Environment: real
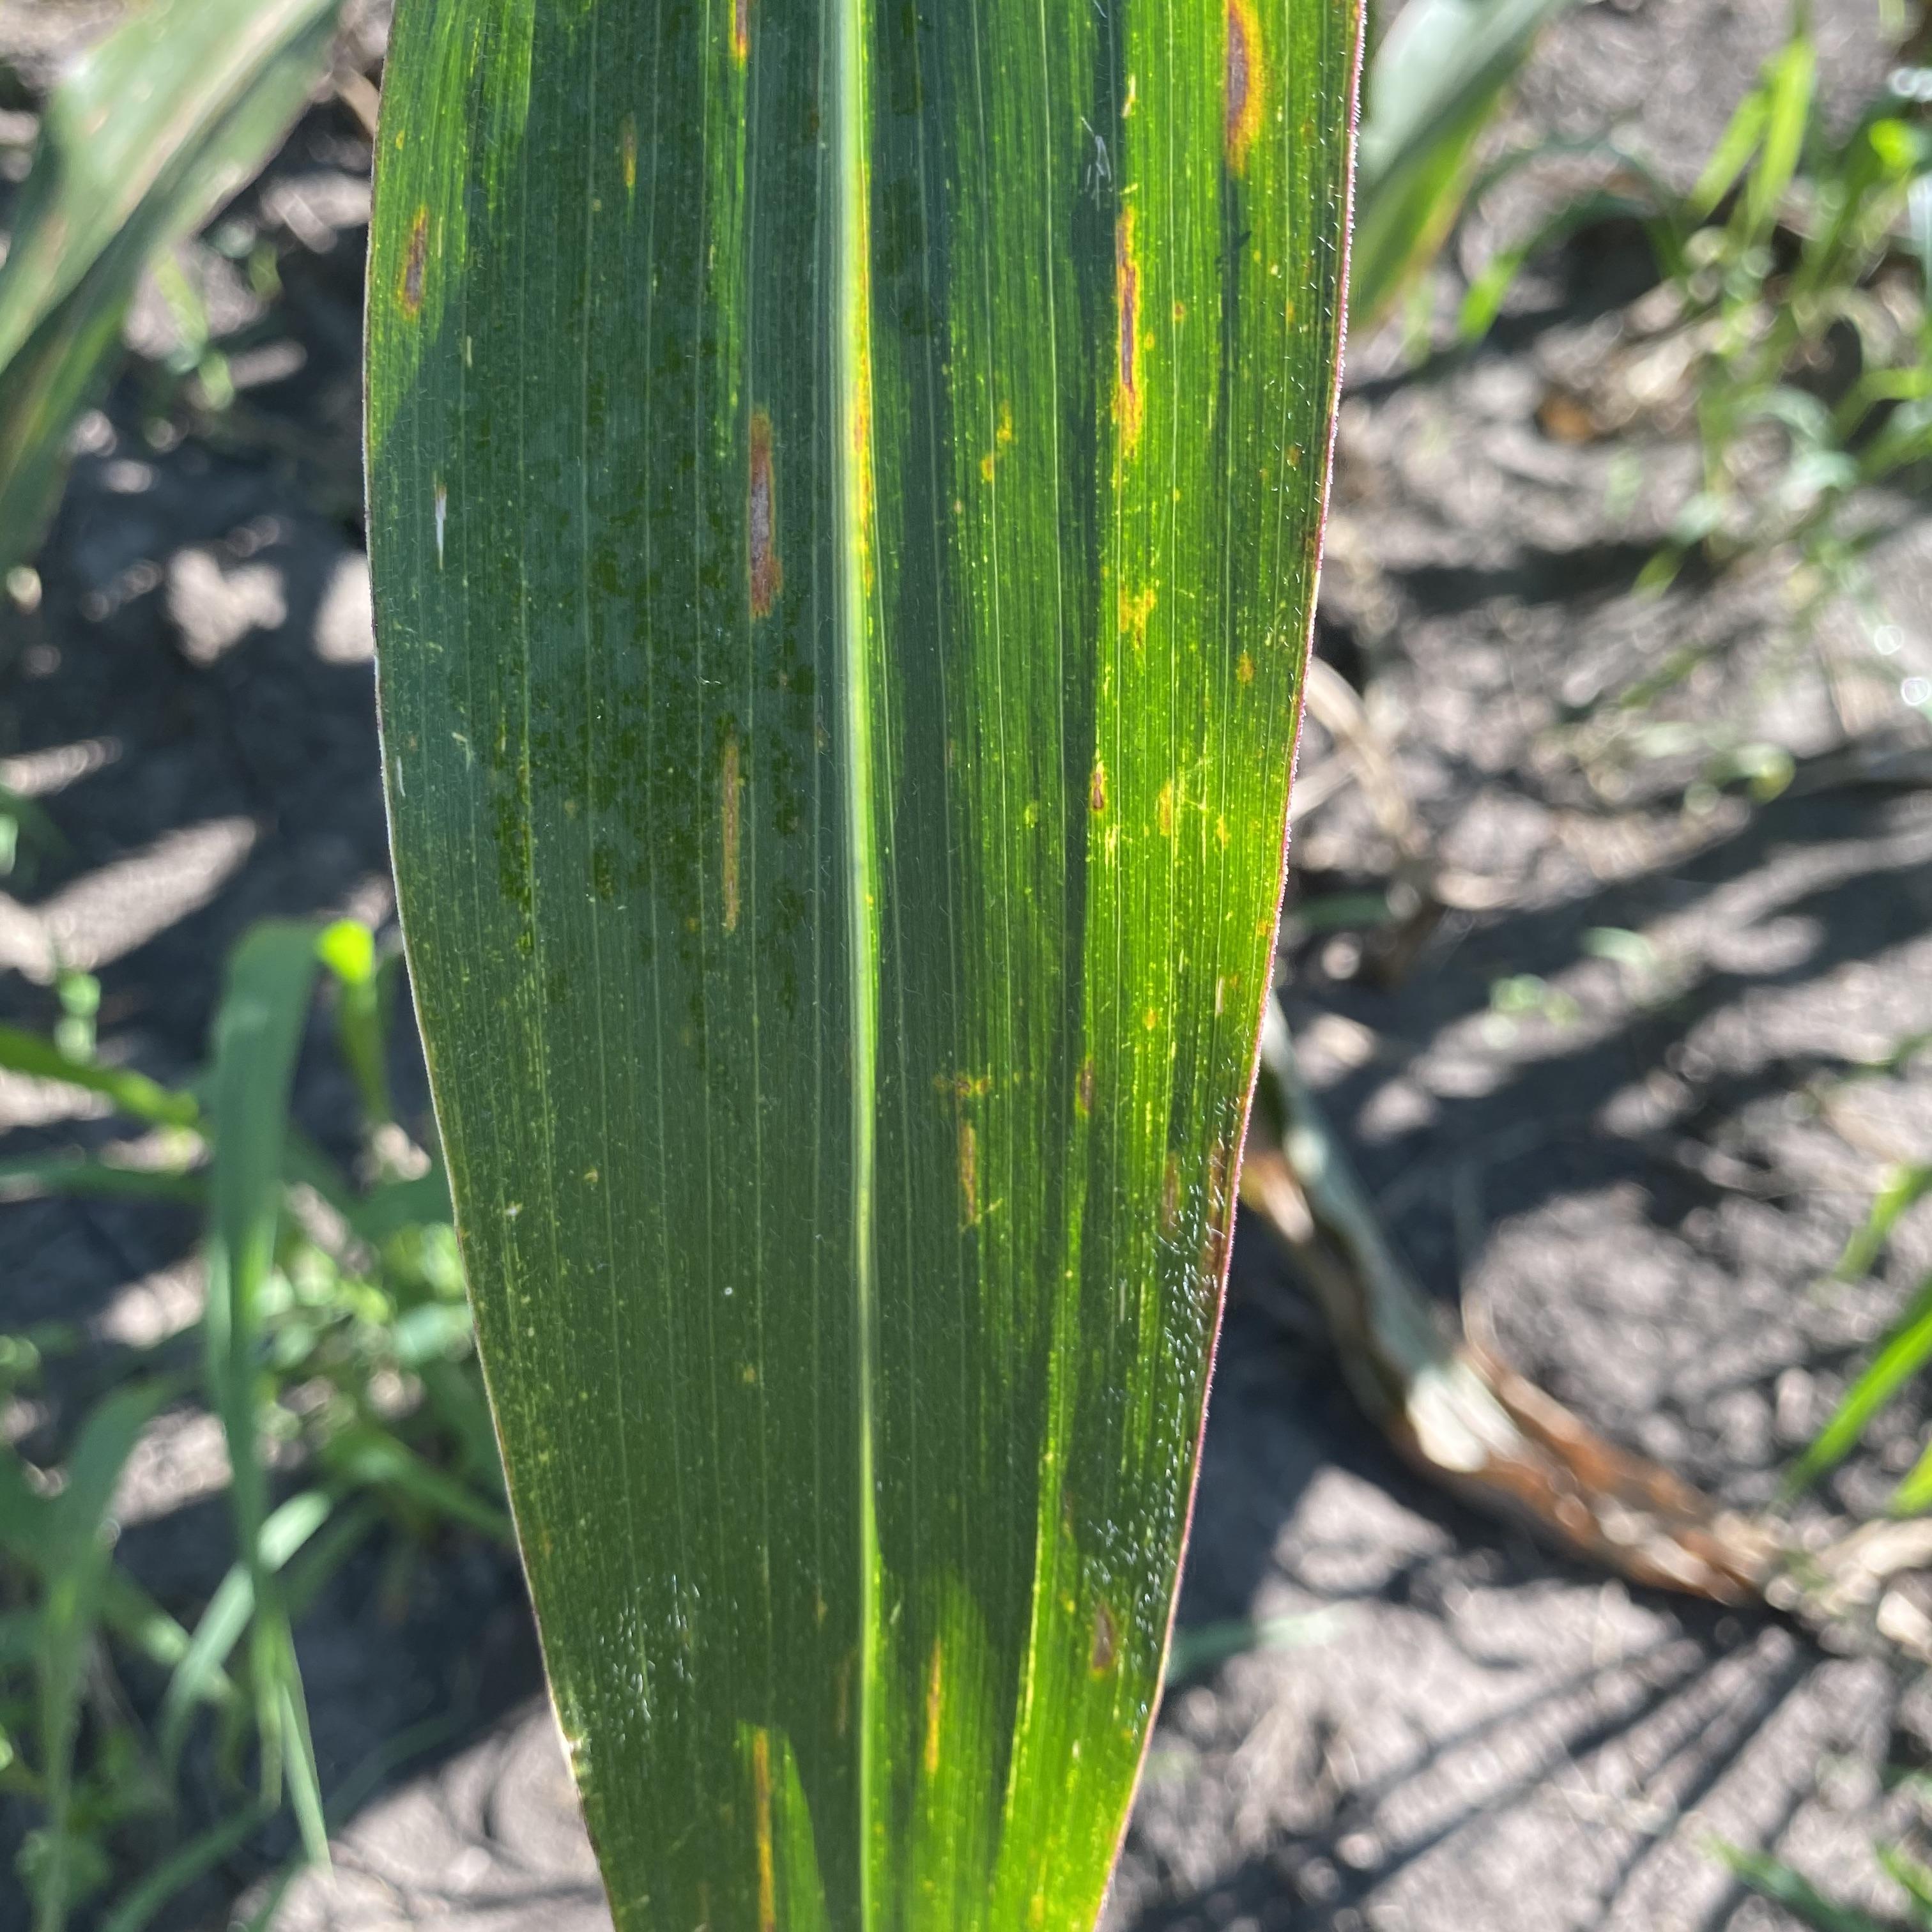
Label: gray_leaf_spot